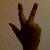
The image shows a hand gesture representing the number 3 in Indian Sign Language.